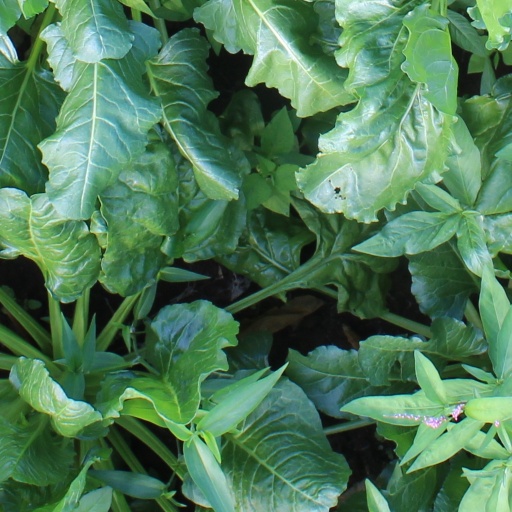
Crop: sugar beet